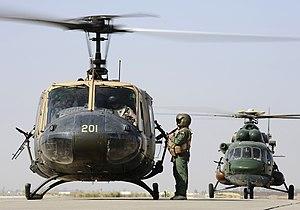
La force aérienne irakienne est la branche des forces armées irakiennes responsable de la guerre aérienne. Parmi ses autres rôles figurent la police aux frontières et la surveillance des biens nationaux. L'IQAF agit également comme une force de soutien à la marine et à l'armée irakienne et permet également à l'Irak de déployer rapidement son armée en développement.